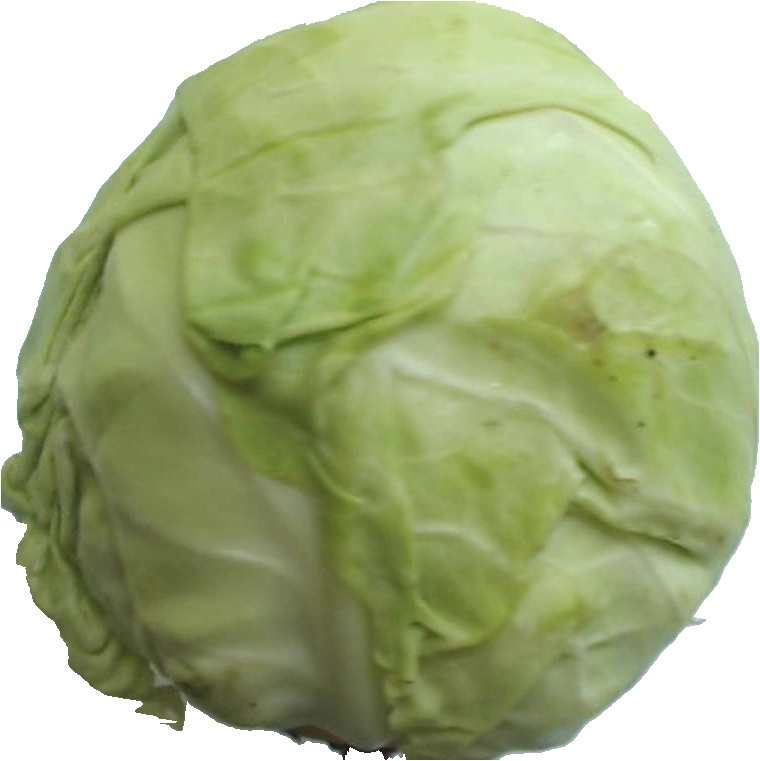
Label: cabbage_white_1